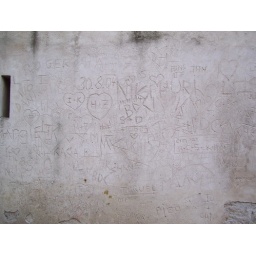
Carved graffiti,probably from tourists, on old castle wall on Petrin Hill in Prague